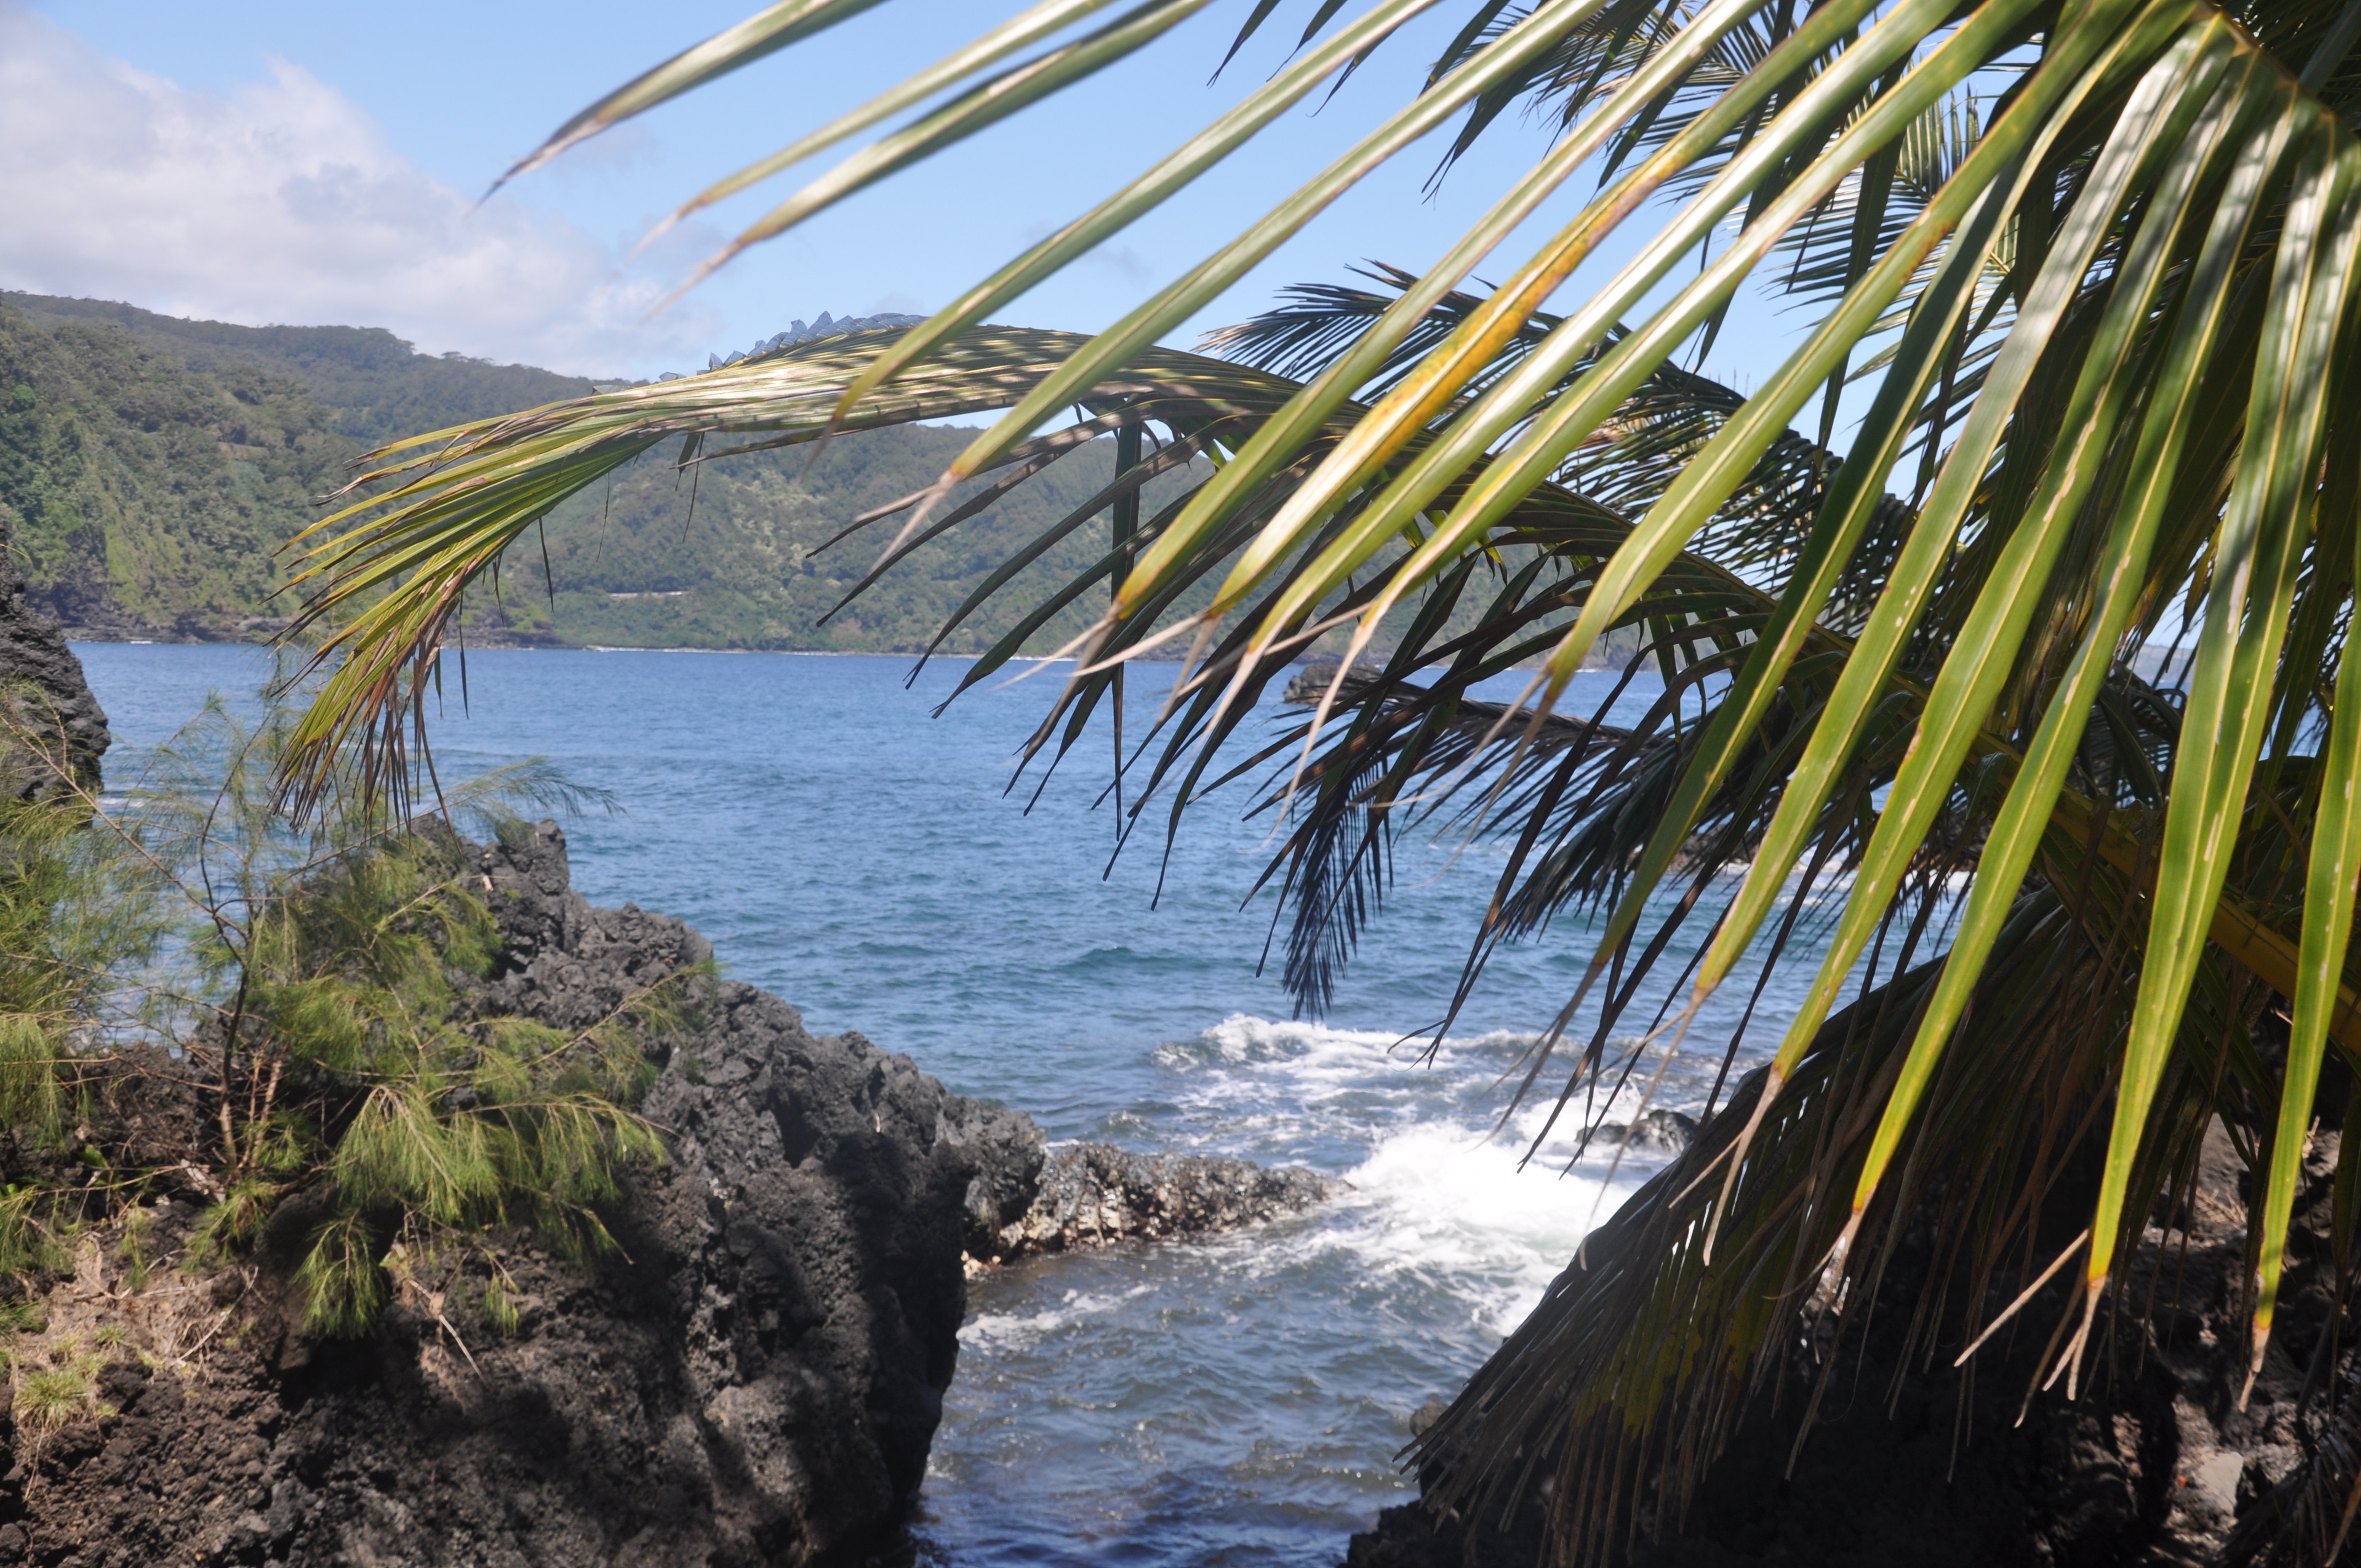
beach, sea, coast, tree, water, tropics, woody plant, arecales, palm family